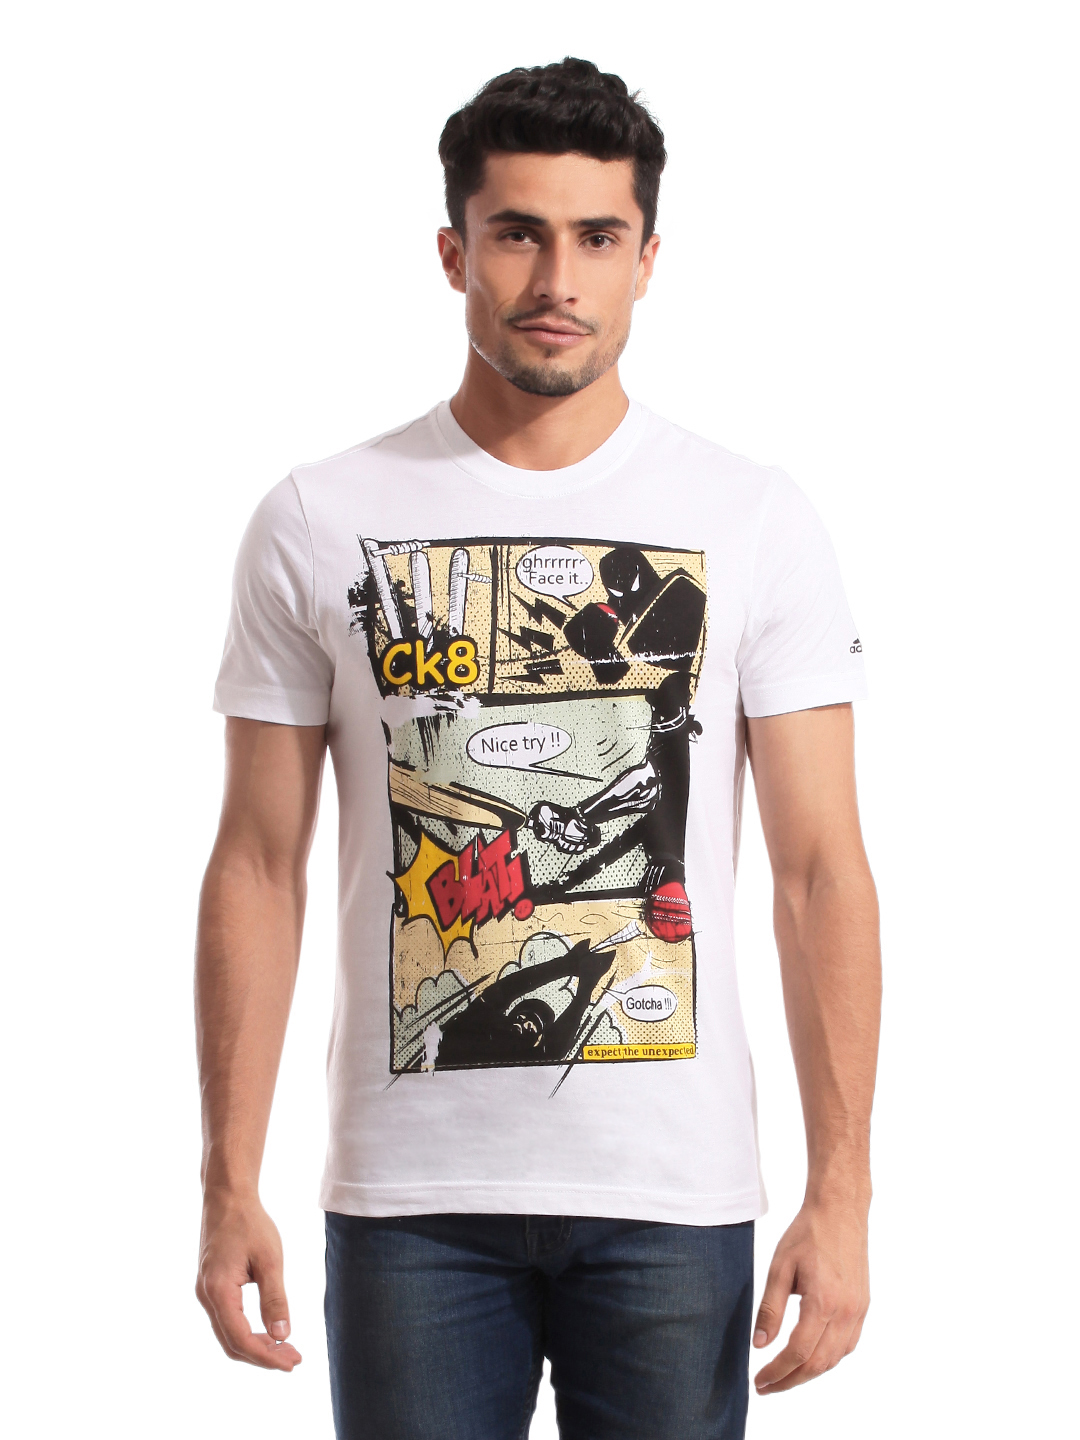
ADIDAS Men Comic White T-shirt
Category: Apparel / Topwear / Tshirts
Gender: Men
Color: White
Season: Summer 2012
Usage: Casual